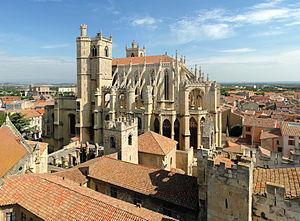
Étienne Moulinié est un compositeur français de l'époque baroque né le 10 octobre 1599 à Lauran, à proximité de Carcassonne, et mort entre février et novembre 1676.
L'architecture gothique est un style architectural d'origine française qui s'est développé à partir de la seconde partie du Moyen Âge en Europe occidentale. Elle apparaît en Île-de-France et en Haute-Picardie au XIIᵉ siècle. Elle se diffuse rapidement au nord puis au sud de la Loire et en Europe jusqu'au milieu du XVIᵉ siècle et même jusqu'au XVIIᵉ siècle dans certains pays. L'esthétique gothique et ses techniques se perpétuent dans l'architecture française au-delà du XVIᵉ siècle, en pleine période classique, dans certains détails et modes de constructions. Enfin, un véritable renouveau apparaît avec la vague de l'historicisme du XIXᵉ siècle jusqu'au début du XXᵉ siècle. Le style a alors été qualifié de néo-gothique.